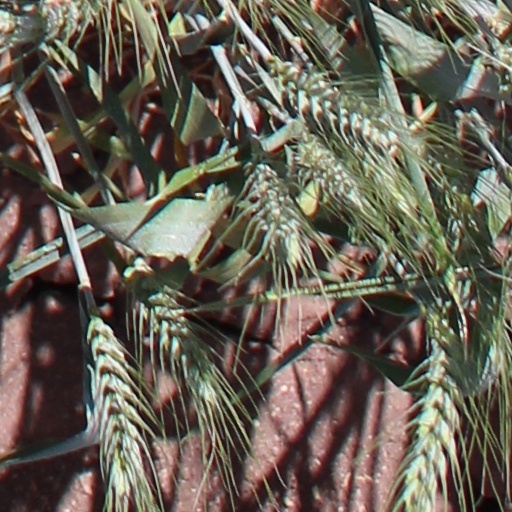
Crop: wheat